Cyrillic script

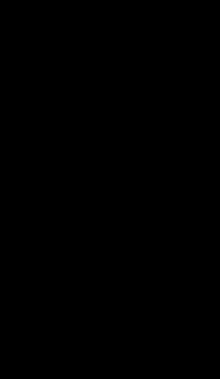
A page from the "Church Slavonic Grammar" of Meletius Smotrytsky (1619)

Yeri was originally a ligature of Yer and I ( + = ). Iotation was indicated by ligatures formed with the letter І: (not an ancestor of modern Ya, Я, which is derived from ), , (ligature of and ), , . Sometimes different letters were used interchangeably, for example = = , as were typographical variants like = . There were also commonly used ligatures like = .